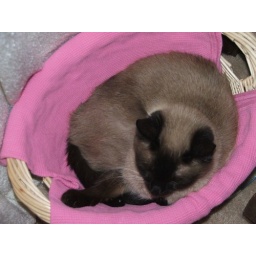
He loves sleeping in it in front of the sliding glass door.